Colman McCarthy

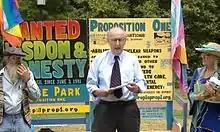
Speaking at the "White House Peace Vigil", June 4, 2006

Since 1982, he has been teaching courses on nonviolence and the literature of peace. In the fall semester of 2006, he taught at seven schools: Georgetown University Law Center, American University, The Catholic University of America, the University of Maryland, The Washington Center for Internships, Wilson High School, Bethesda-Chevy Chase High School and School Without Walls. In 25 years, he has had more than 7,000 students in his classes. In 1985, he founded the Center for Teaching Peace, a nonprofit that helps schools begin or expand academic programs in Peace studies. He is a regular speaker at U.S. colleges, prep schools, high schools, and peace conferences, and gives an average of 50 lectures a year. The titles of his lectures range from "How To Be a Peacemaker" to "Nonviolence In a Time of War." Including lectures and interviews, McCarthy has had more than 30 appearances on C-SPAN.